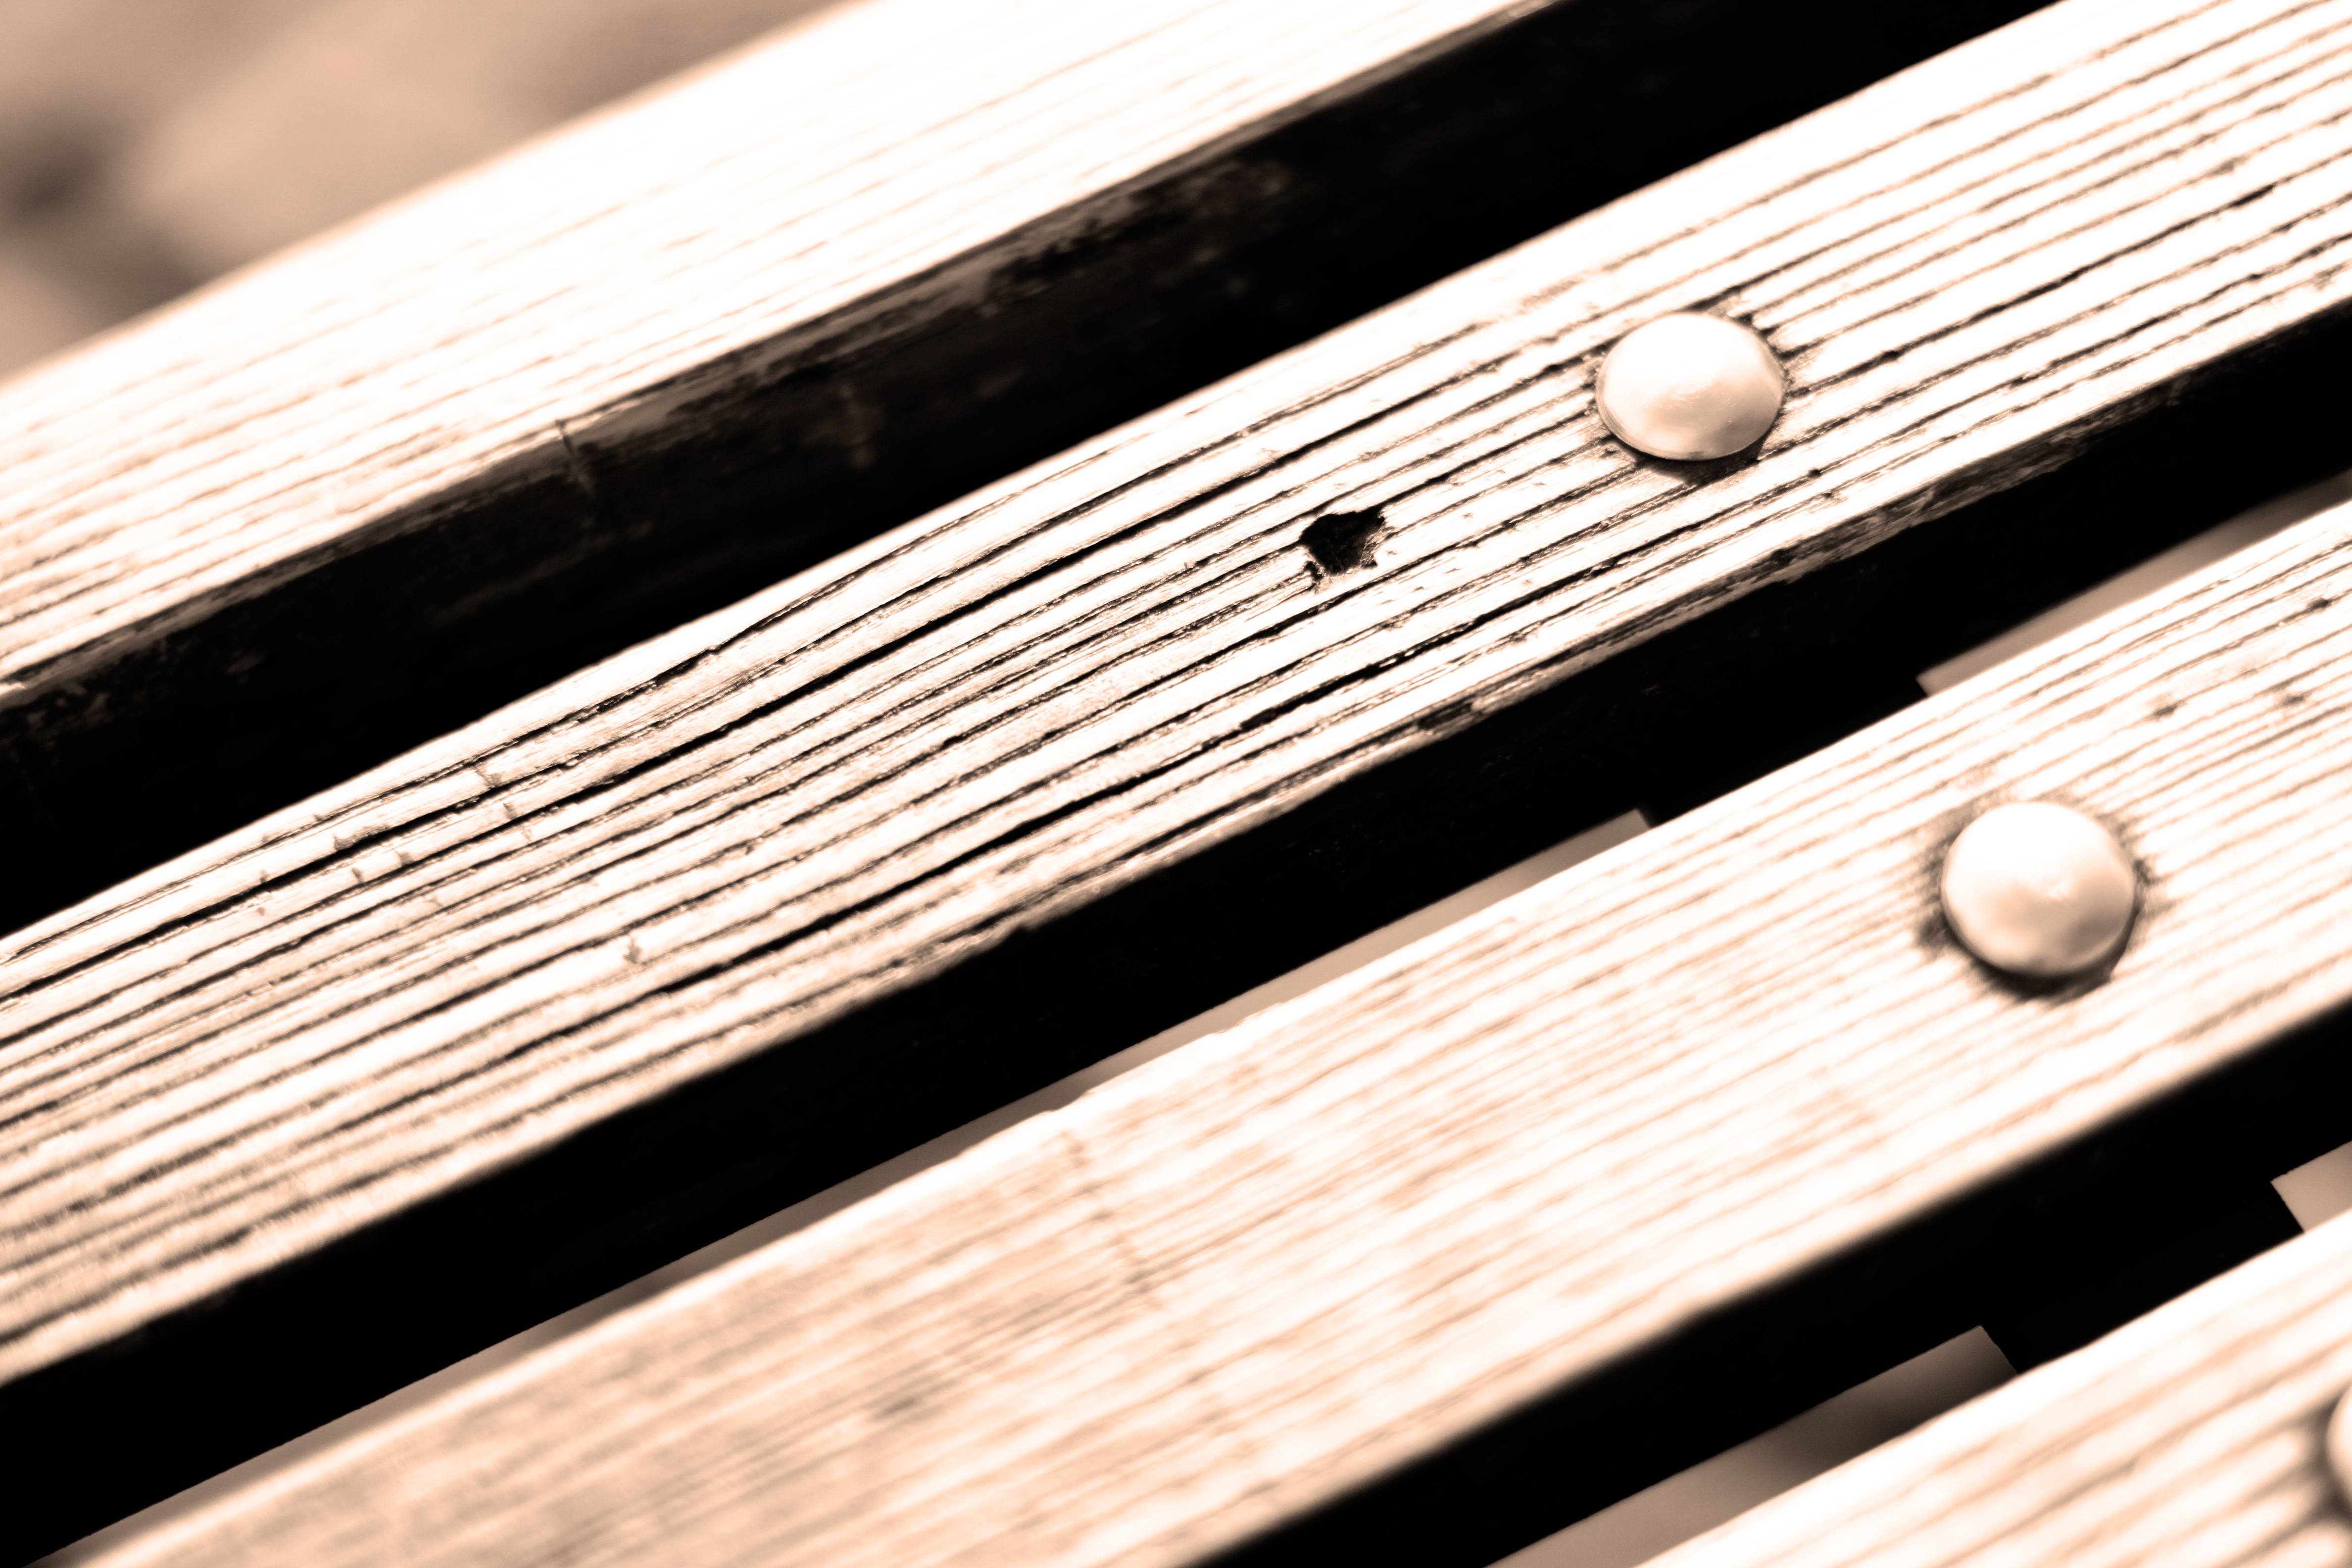
structure, wood, bench, guitar, floor, line, rest, material, sit, close up, bank, out, click, plywood